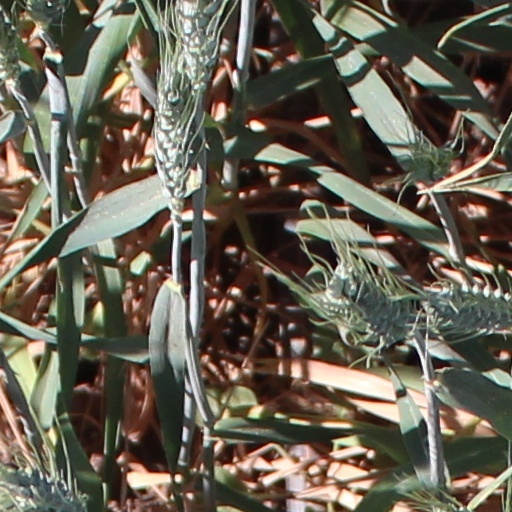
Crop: wheat